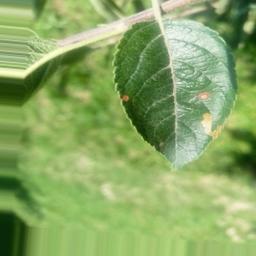
Label: Alternaria